Kente Festival

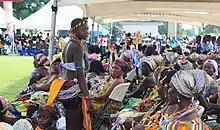
A Kente Festival

It is celebrated to promote and mark the invention of the Kente industry in the town of Bonwire. The festival also intends to assert the influence of the Kente as cloth from Ghana. The chiefs and the inhabitants of Bonwire wear Kente clothes and various designs they sewn.